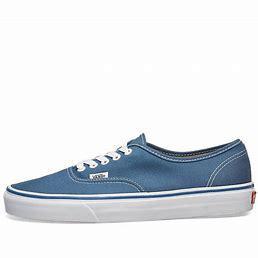
Brand: Vans
Model: UA Authentic